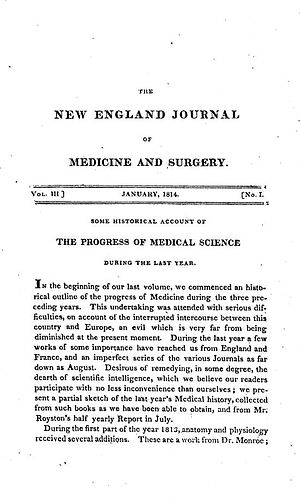
New England Journal of Medicine
1814
The New England Journal of Medicine er et generelt medicinsk tidsskrift, udgivet af Massachusetts Medical Society, som blev grundlagt i 1812. Tidsskriftet er det generelt medicinske tidsskrift i verden som er mest citeret og regnes som et af verdens mest respekterede medicinske tidsskrifter.